Far Cry 3: Blood Dragon

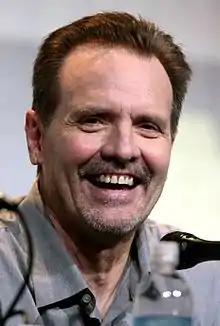
Michael Biehn provided his voice for protagonist Rex "Power" Colt.

"Far Cry 3: Blood Dragon" is set in a dystopian version of 2007 where the world is suffering the aftermath of a nuclear war. Ubisoft described the game as "an 80s VHS vision of the future" where the player must "get the girl, kill the bad guys, and save the world".